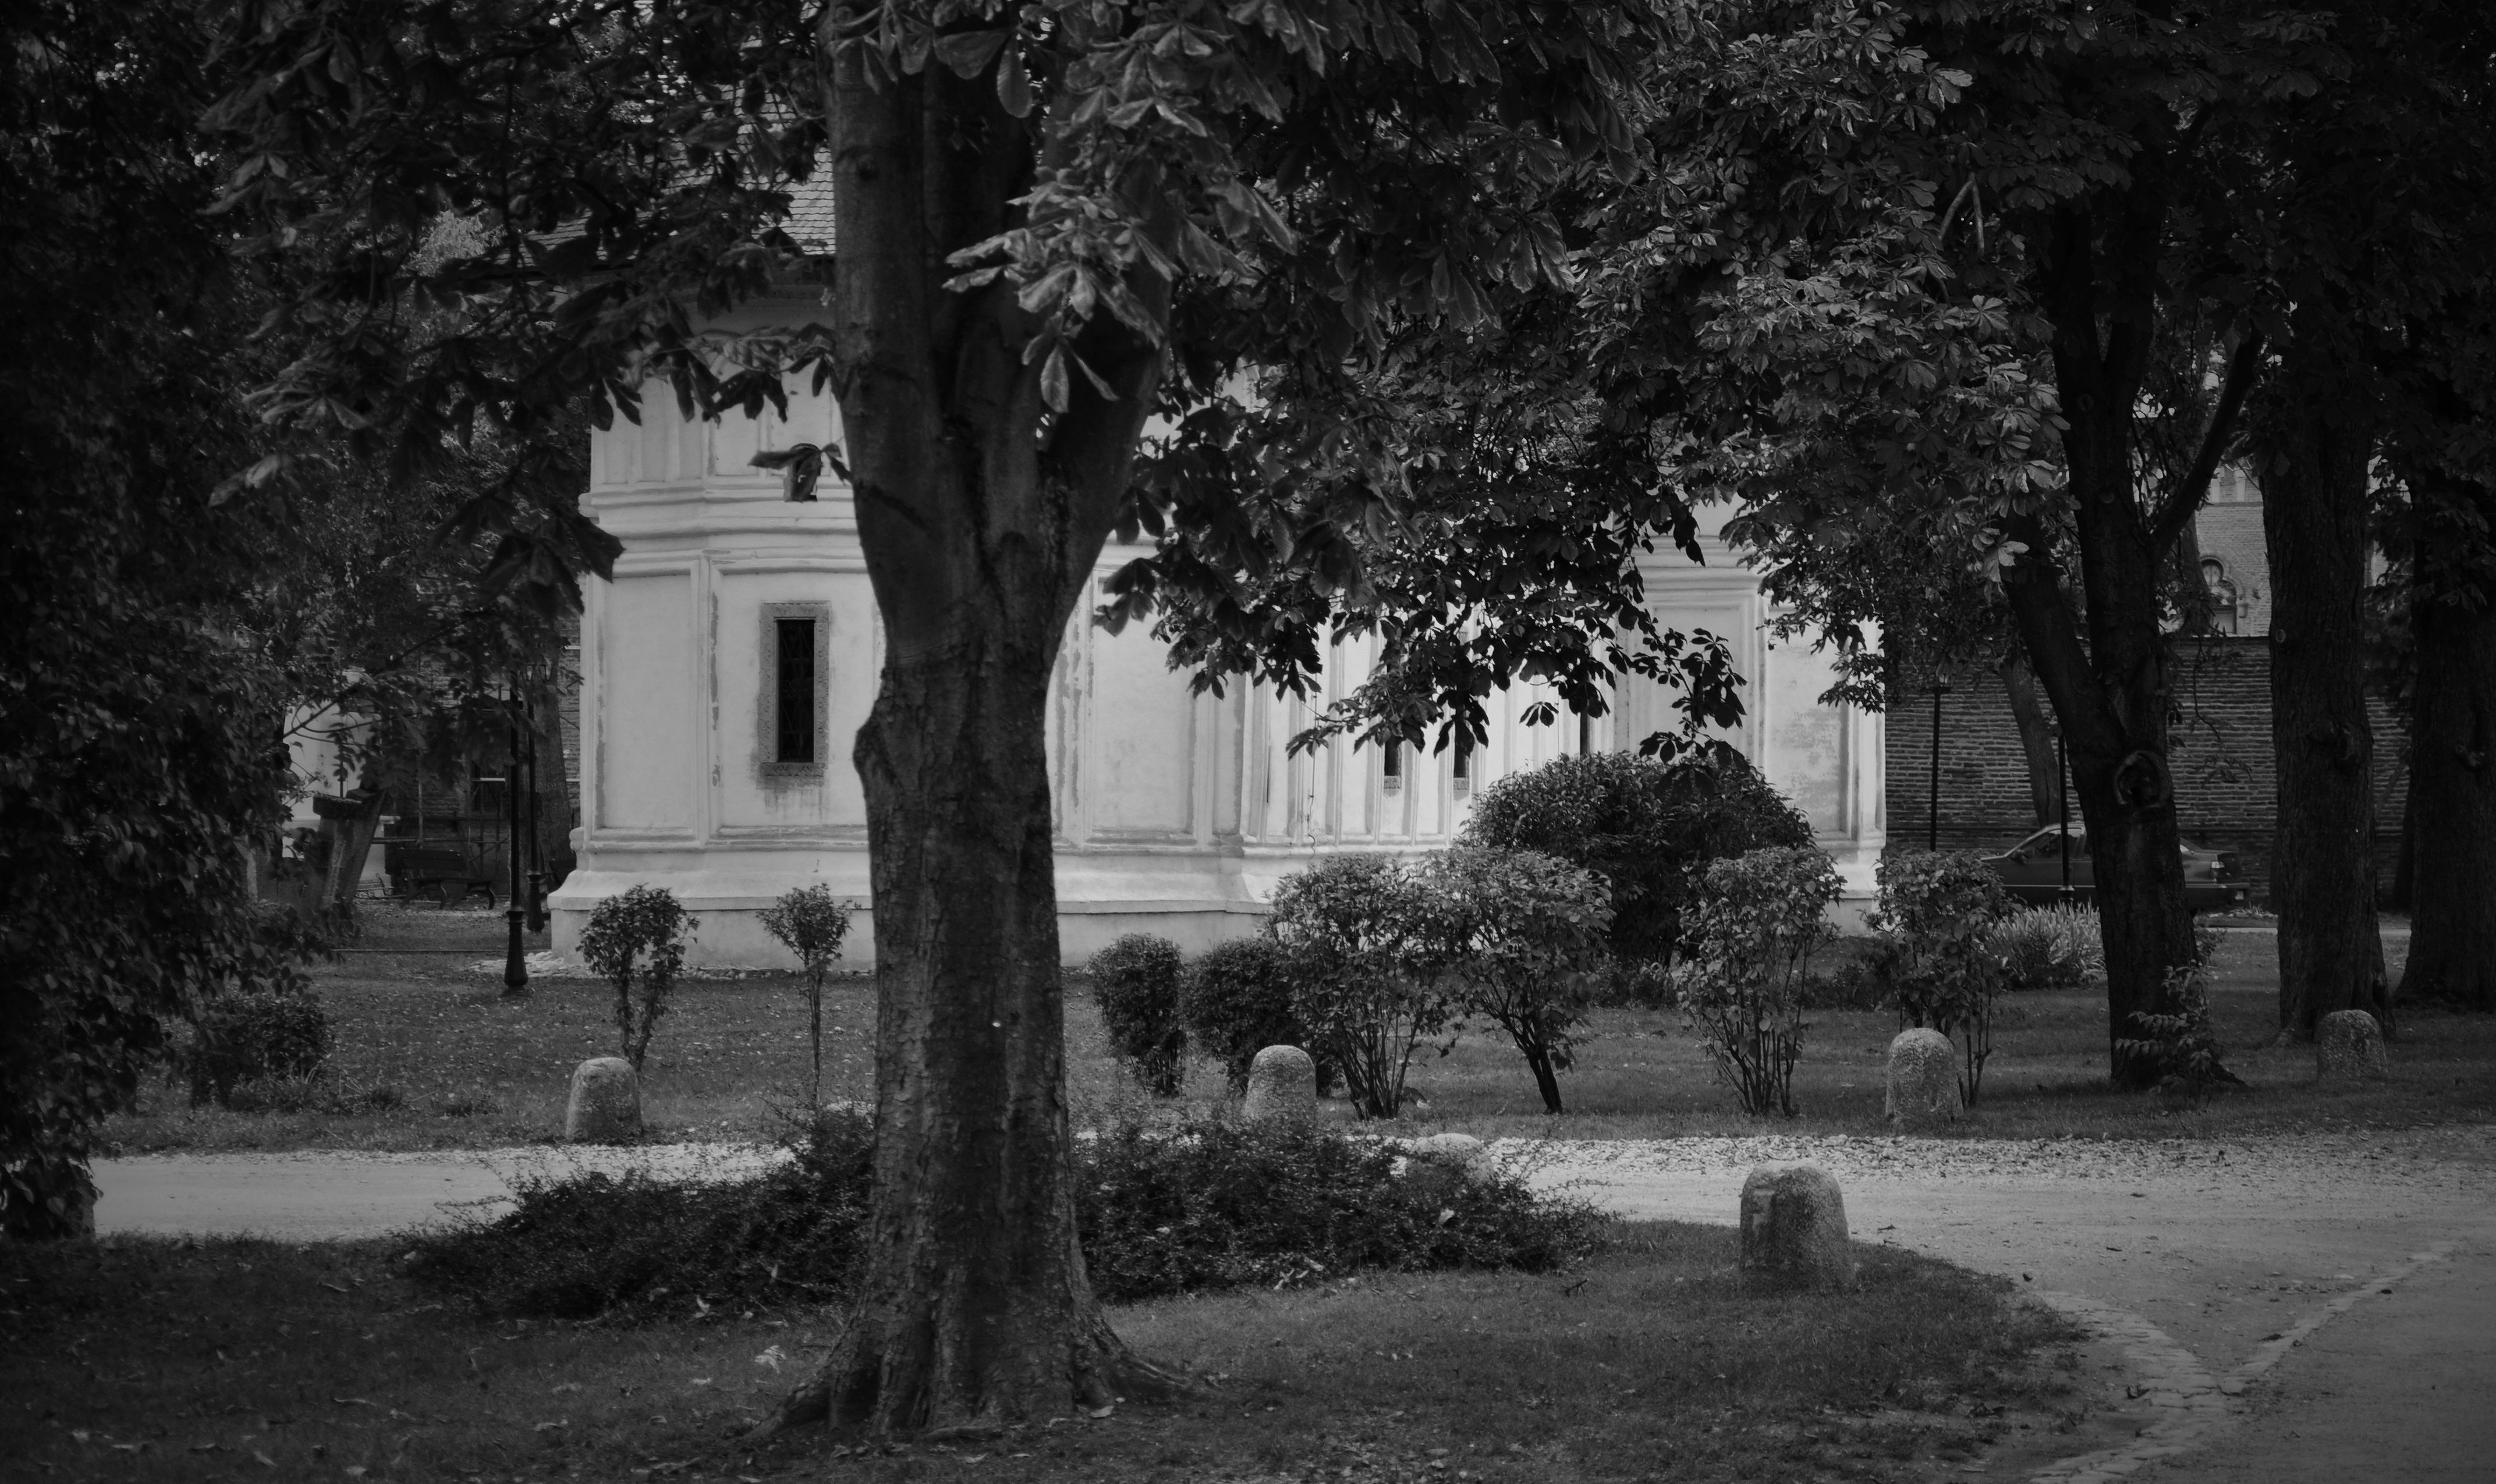
tree, black and white, architecture, road, white, street, photography, house, building, monument, photo, religion, darkness, church, black, monochrome, christian, photos, religious, cool image, de, infrastructure, churches, fotografie, christianity, romana, orthodox, eastern, romania, bucharest, bor, biserica, arhitectura, wallachia, orthodoxy, romanian, ortodoxa, patrimoniu, ortodox, ortodoxia, ortodoxie, cretinism, cretin, ecclesiastical, bisericeasc, cladire, edificiu, bucuresti, valahia, tararomaneasca, orthodoxe, brancovenesc, brncoveneasc, brancoveanu, brincoveanustyle, brancovan, mogosoaia, lmiifiima1529802, urban area, monochrome photography, woody plant